Sølyst, Klampenborg

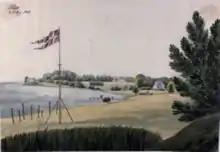
Ole Jørgen Rawert: "Sølyst, 1 August 1823"

In 1776 the property was acquired by Ernst Heinrich von Schimmelmann, a central civil servant in the financial administration and later Minister of Financial Affairs, who used it as his summer residence. The year before he had married Countess Emilie Rantzau but she died of tuberculosis just five years later when only 28 years old. He remarried in 1782 and with his new wife Charlotte, continued to spend his summers at Sølyst. During the winter season they resided at the Schimmelmann Mansion which he had inherited from his father that same year. At Sølyst, to commemorate his first wife, he commissioned the artist Nikolaj Abraham Abildgaard to design a monument, Emiliekilde, by a small spring next to the main road where she had often rested on her walks in the surrounding countryside. Ernst and Charlotte Schimmelmann shared a passion for the arts and with them the house and park developed into a colourful cultural venue which gained an international reputation.